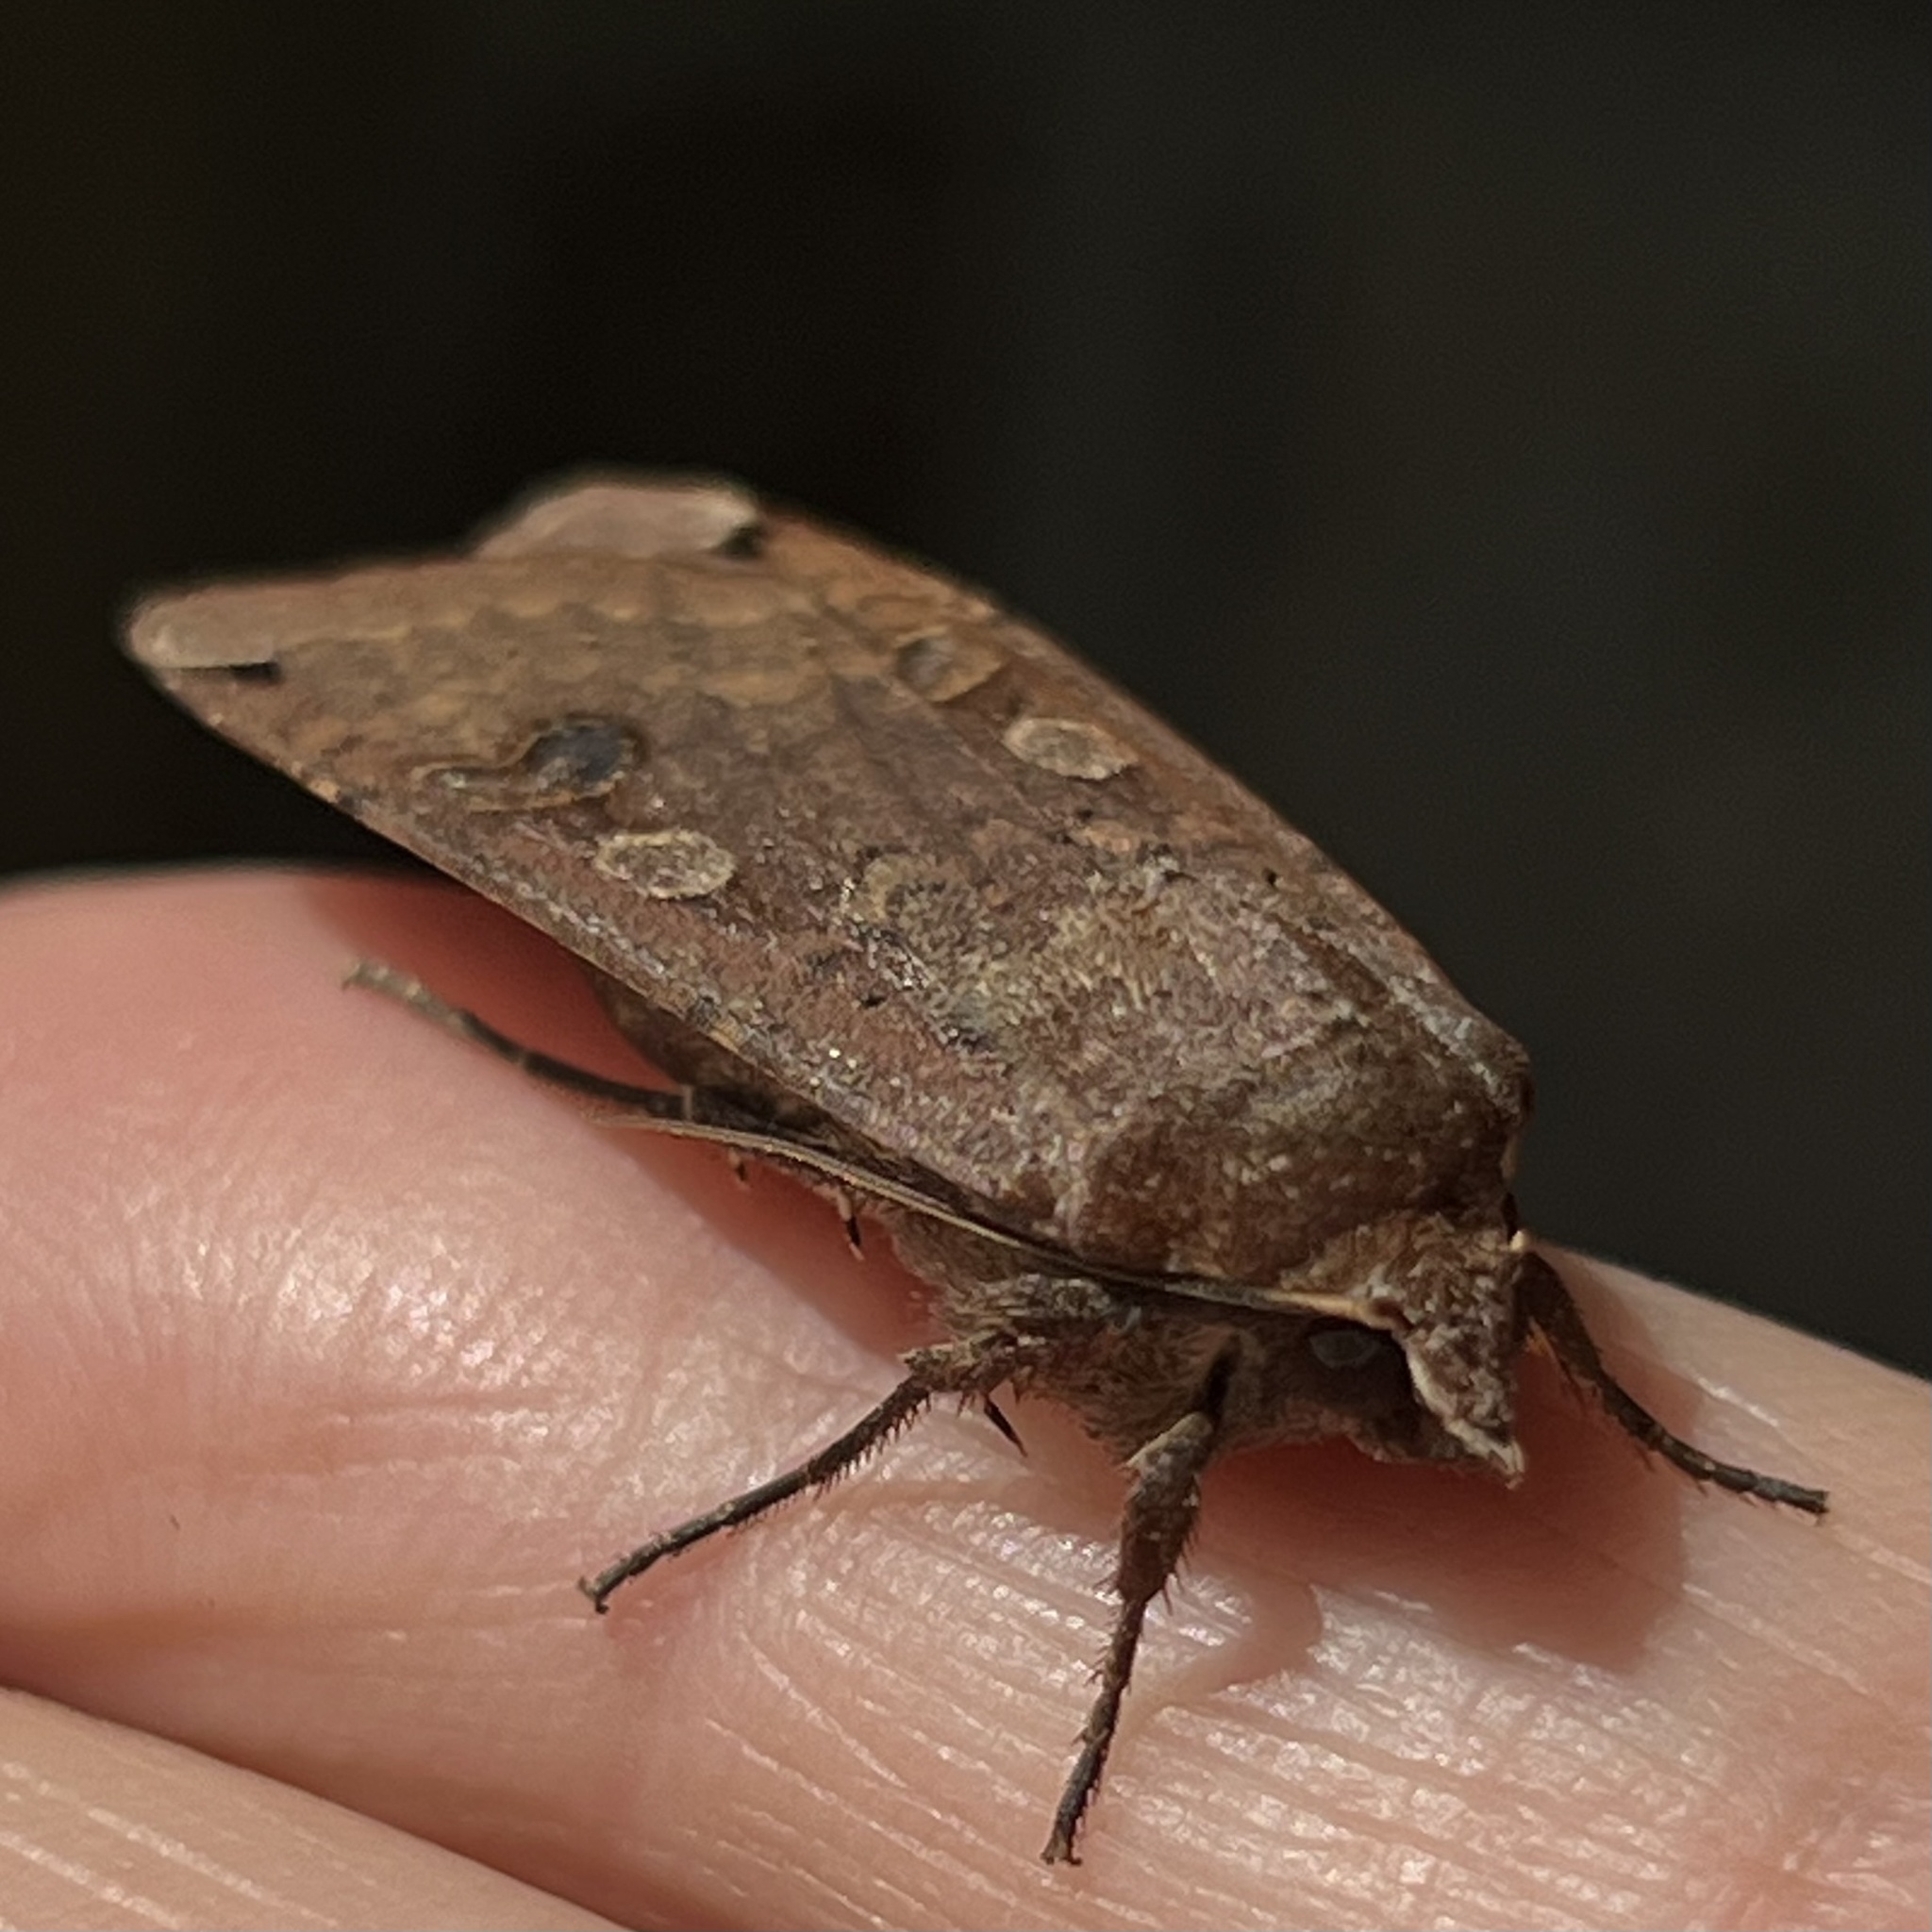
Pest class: cutworms